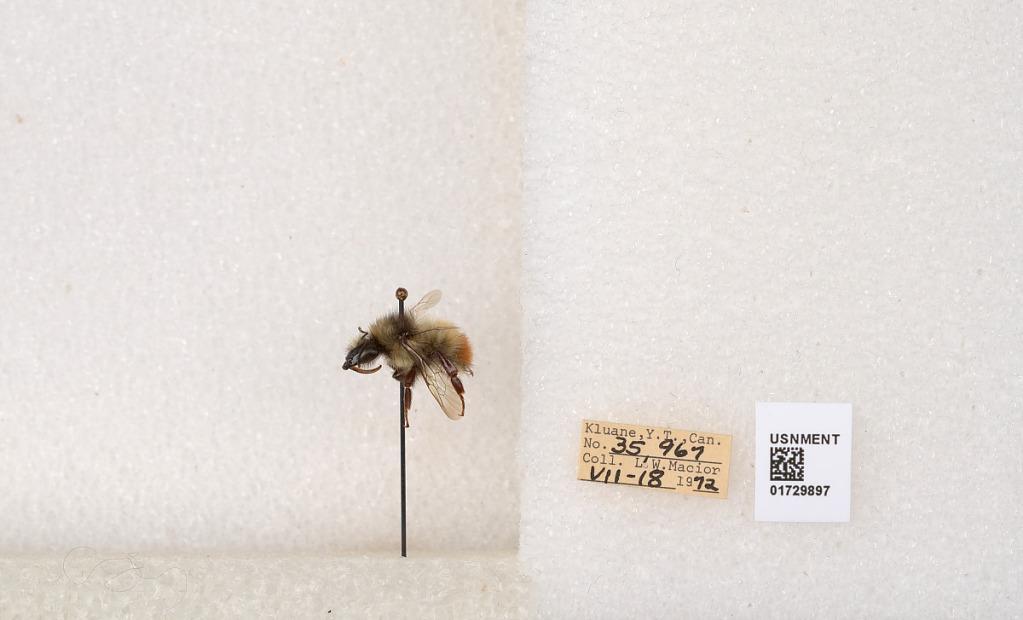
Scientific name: Bombus flavifrons Cresson
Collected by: L. Macior
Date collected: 1972-7-18
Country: Canada
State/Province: Yukon Territory
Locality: Kluane National Park and Reserve
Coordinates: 60.7493, -139.504